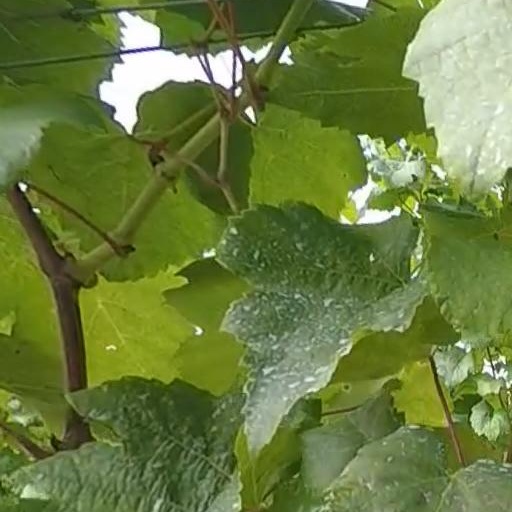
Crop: grape